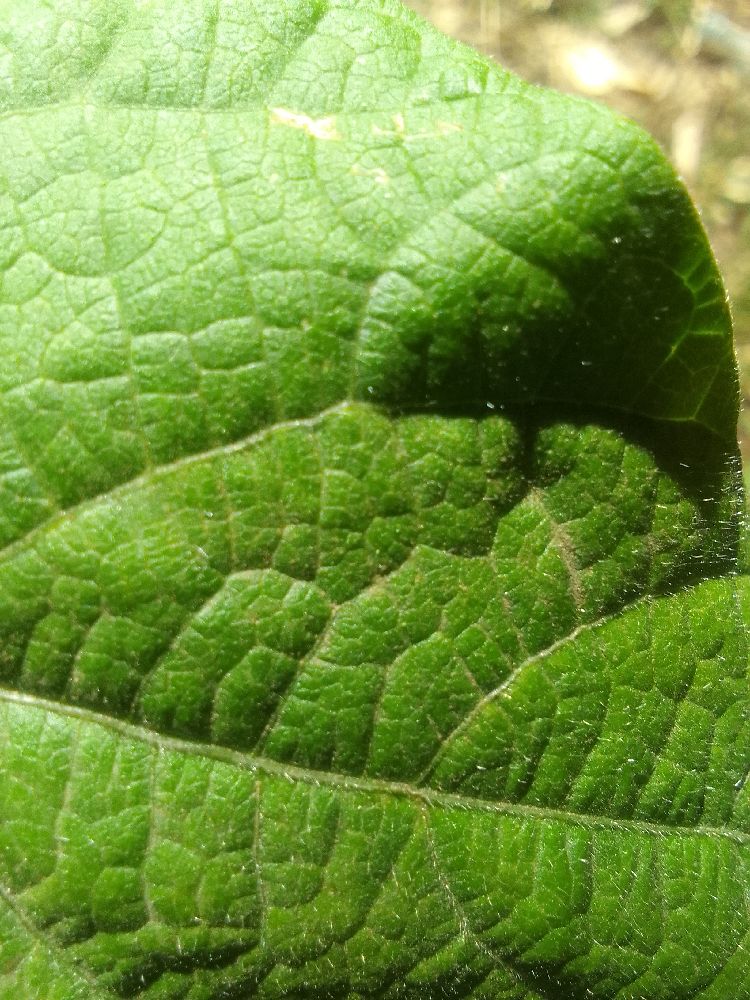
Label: healthy